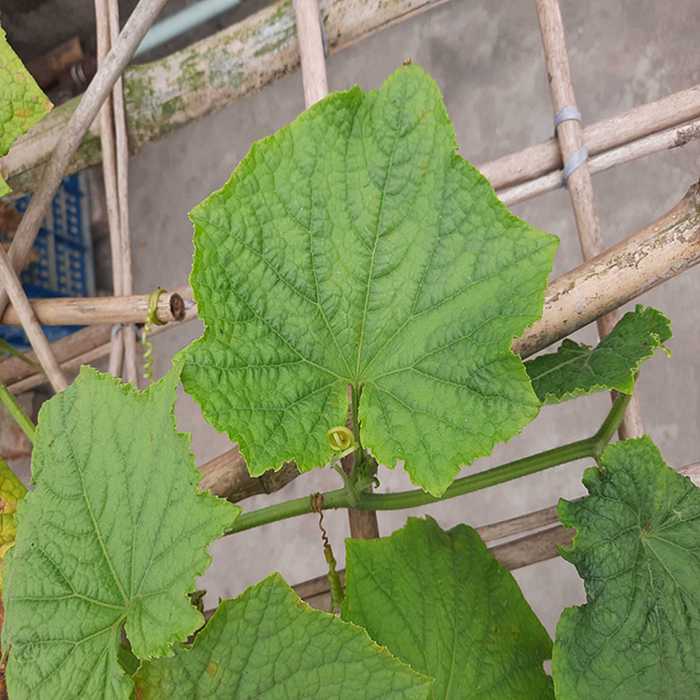
Plant: Cucumber
Label: Fresh leaf